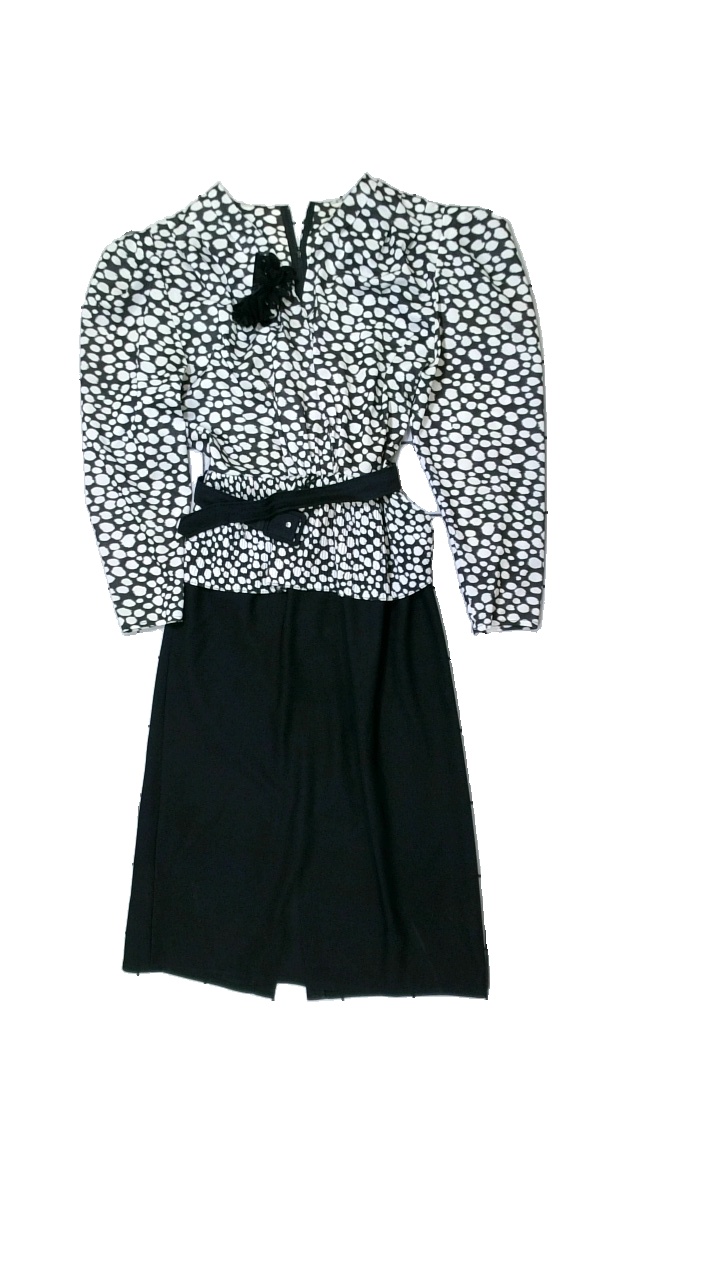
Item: Dress (Ladies)
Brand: Missing
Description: Klänning med prick mönster och blommer
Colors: White, Black
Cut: V-collar
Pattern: Dots
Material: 100% polyester
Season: All
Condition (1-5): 3
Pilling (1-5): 5
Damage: svett fläckar runt krage
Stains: Minor
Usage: Export
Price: <50